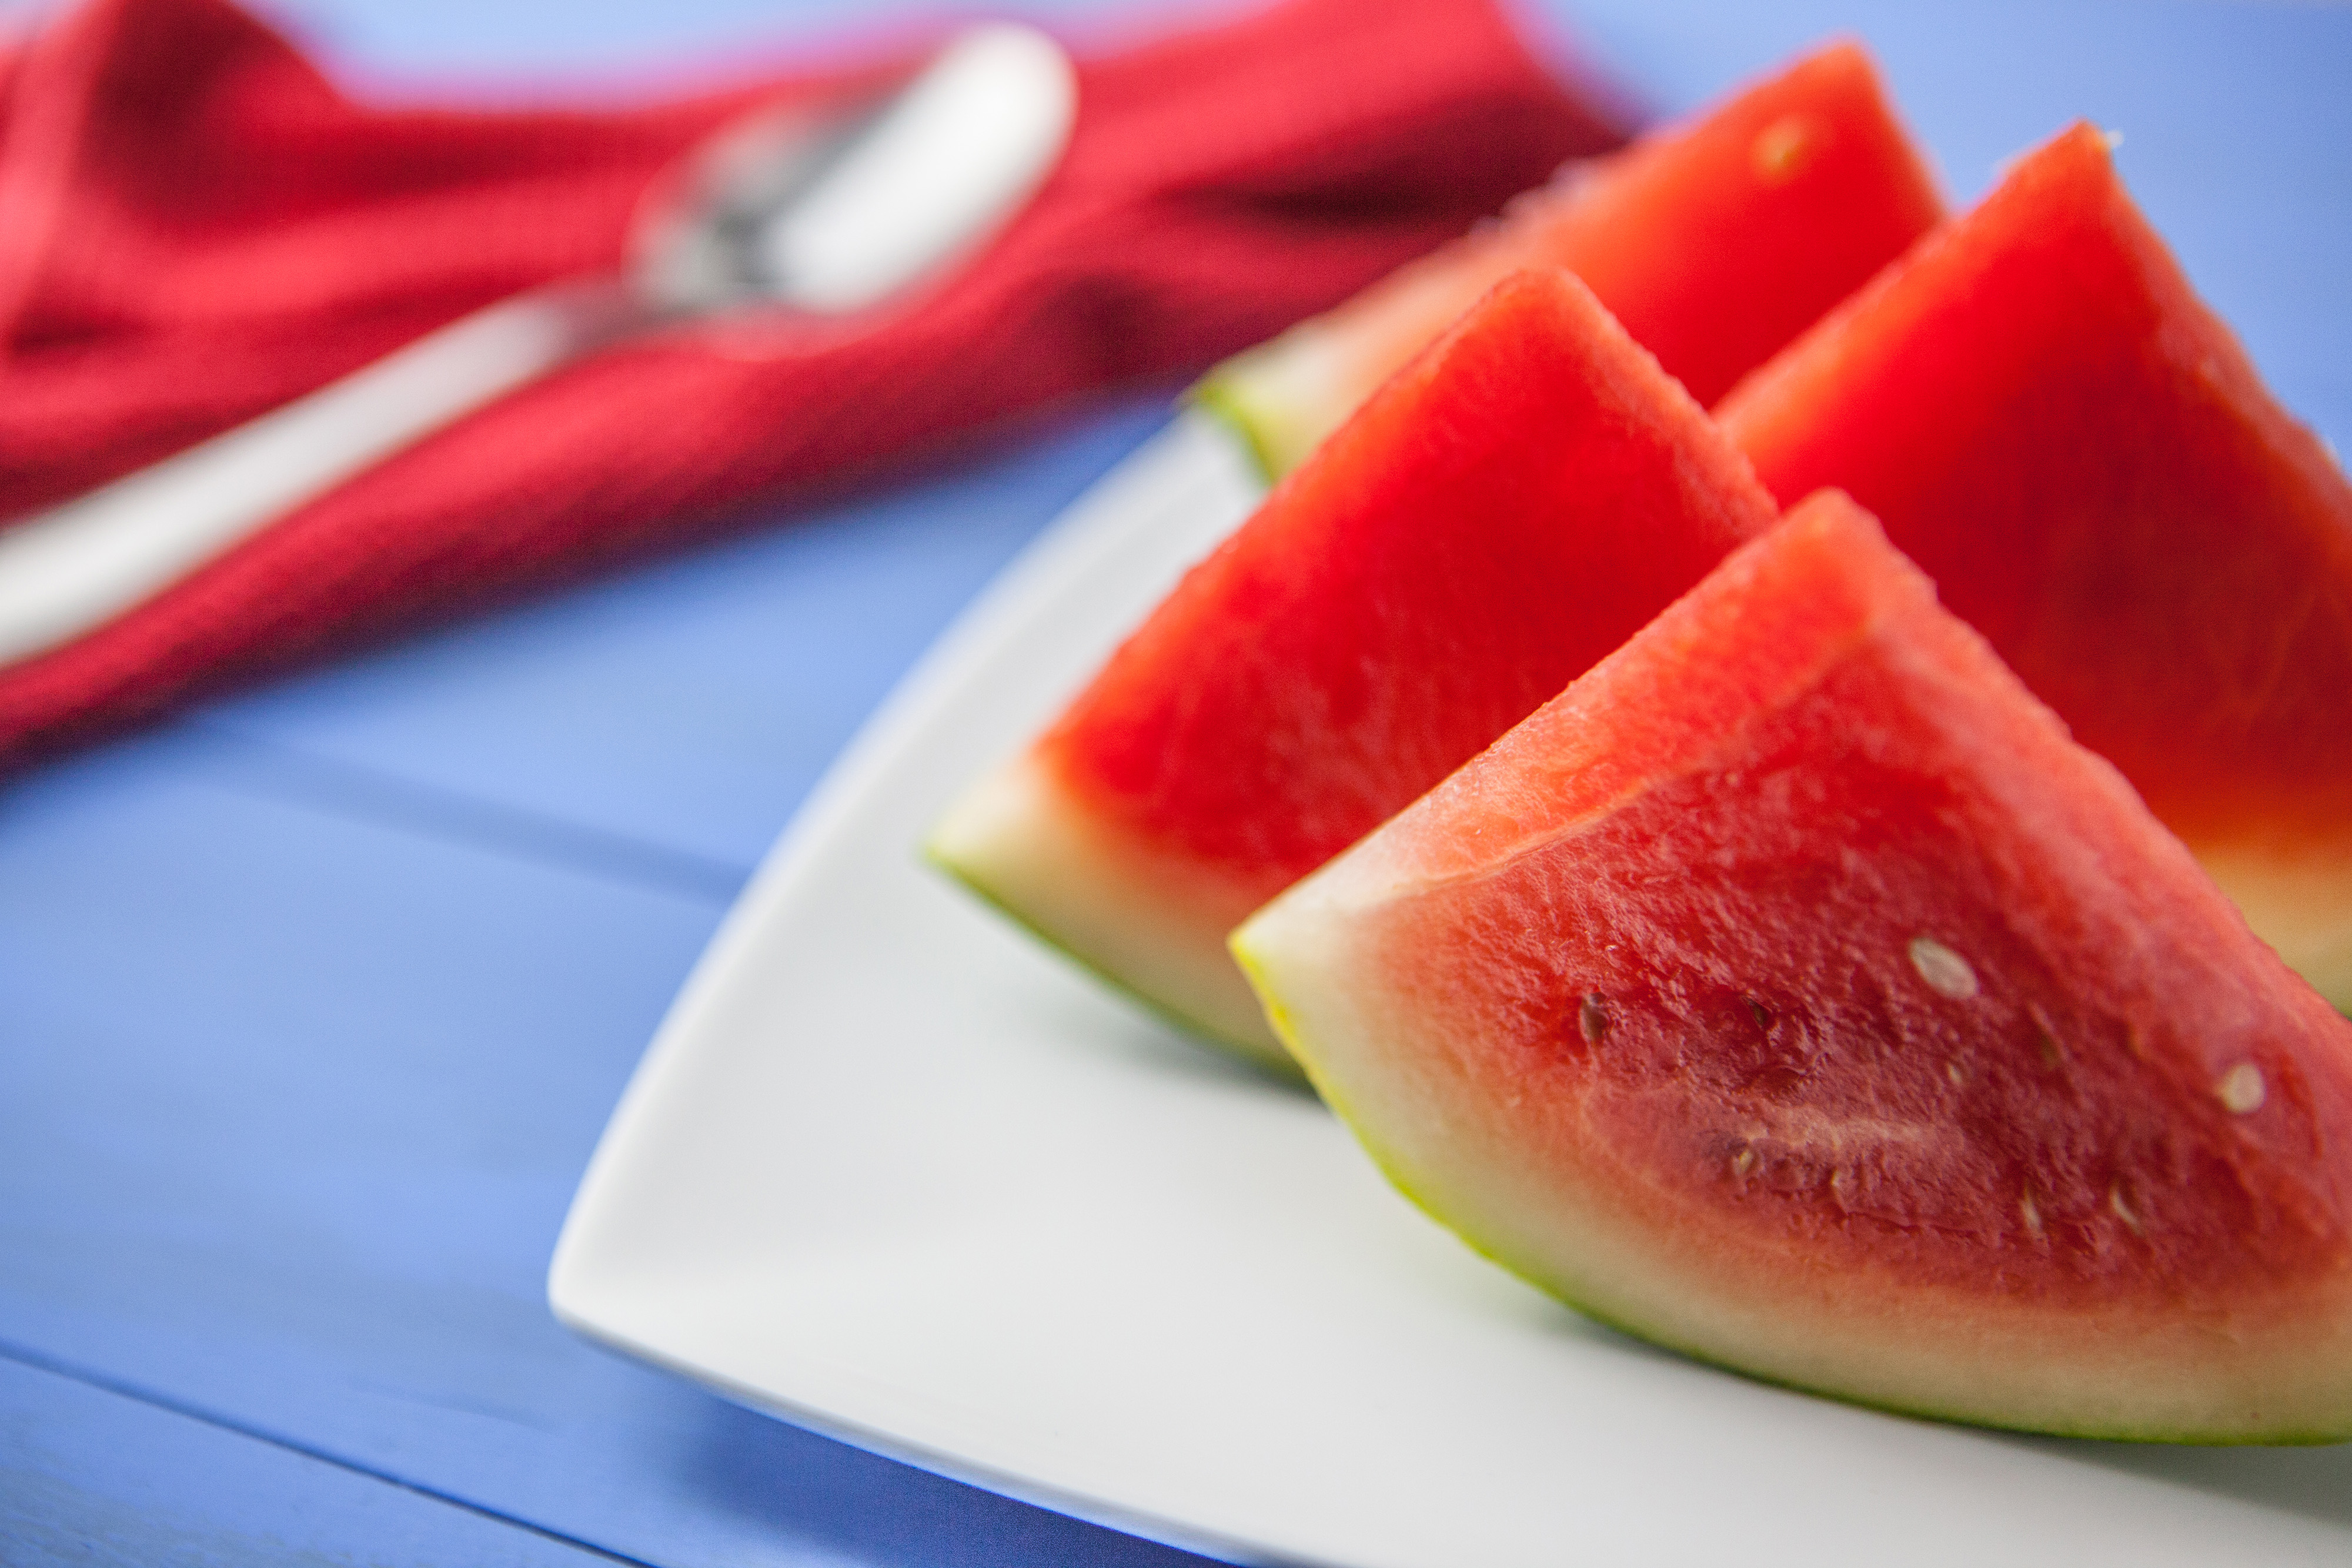
watermelon, melon, food, fruit, citrullus, plant, produce, cucumber, gourd, and melon family, ingredient, dish, recipe, superfood, cuisine, vegetarian food